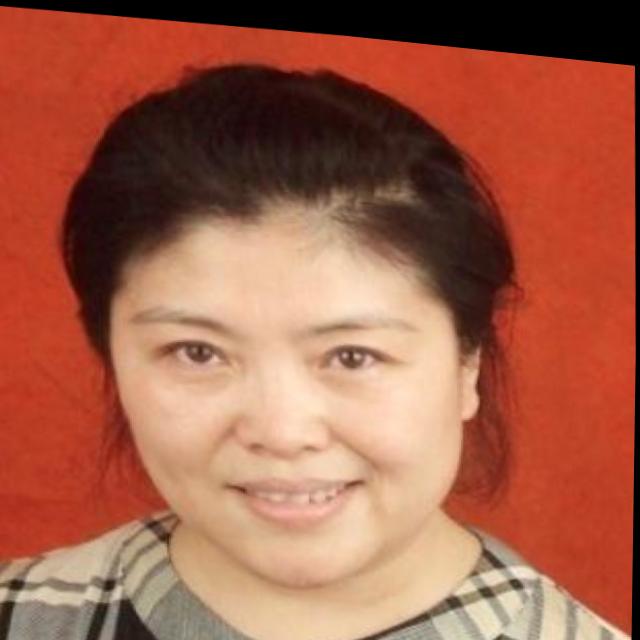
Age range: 45-64